Theosophy and visual arts

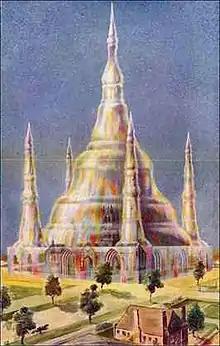

Luigi Russolo (1885–1947) had interest in occultism and Theosophy. In Luciano Chessa's opinion, Theosophy is the "key" that makes it possible to "identify, decode, and contextualize" Russolo's interest in the occult, which is present in his compositions: from his "printmaking and paintings" to his theoretical works on music.